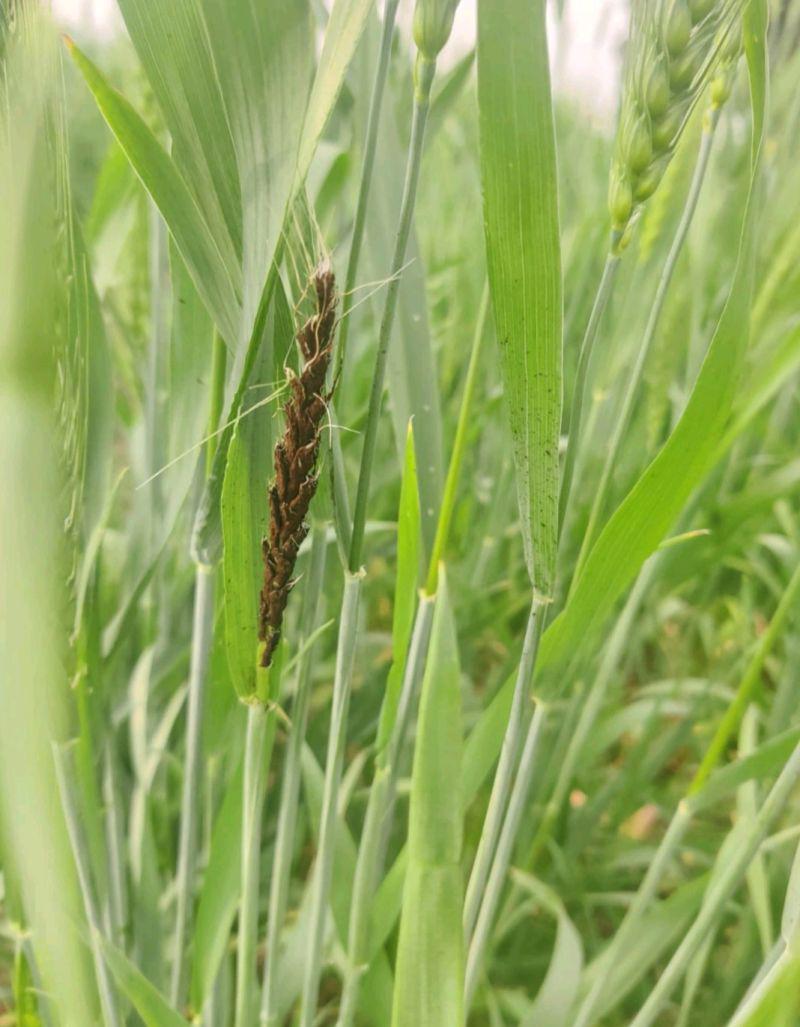
Plant: Wheat
Disease: wheat loose smut